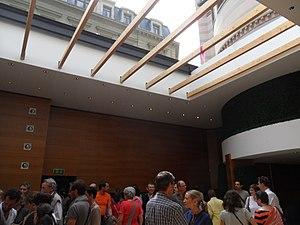
La synagogue Beth-Yaacov de Genève, connue initialement sous le nom de « Grande synagogue de Genève », est située au n°7 de la place de la Synagogue. Elle est édifiée entre 1857 et 1859 par l'architecte zurichois de confession protestante Johann Heinrich Bachofen.